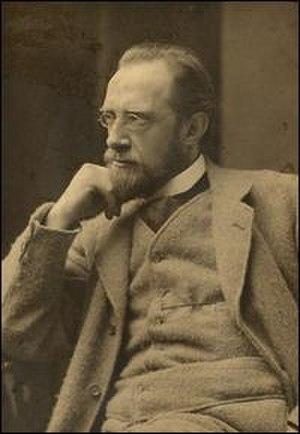
Le compositeur Joseph Holbrooke (vers 1910)
Joseph Charles Holbrooke est un compositeur britannique ainsi qu'un chef d'orchestre et un pianiste. Il est un des représentants du renouveau de la musique anglaise avant Britten, notamment de l'opéra. Regardé comme l'un des compositeurs britanniques les plus en vue avant guerre, il souffre d'une disgrâce quasi totale aussi brusque que déconcertante vers 1920. La redécouverte de ses partitions reste encore à faire.